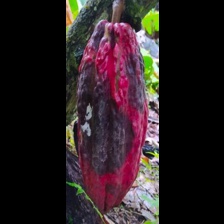
Label: moniliophthora